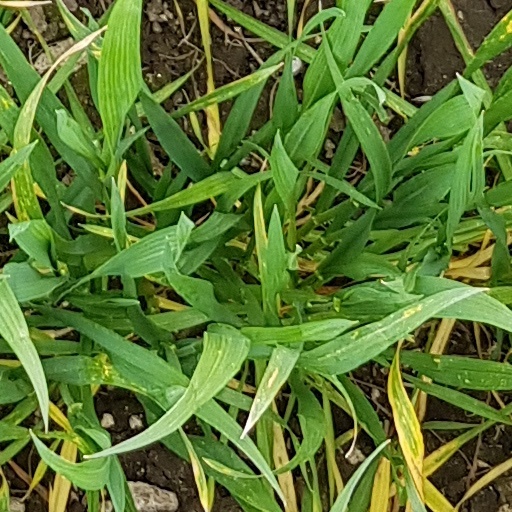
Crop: wheat